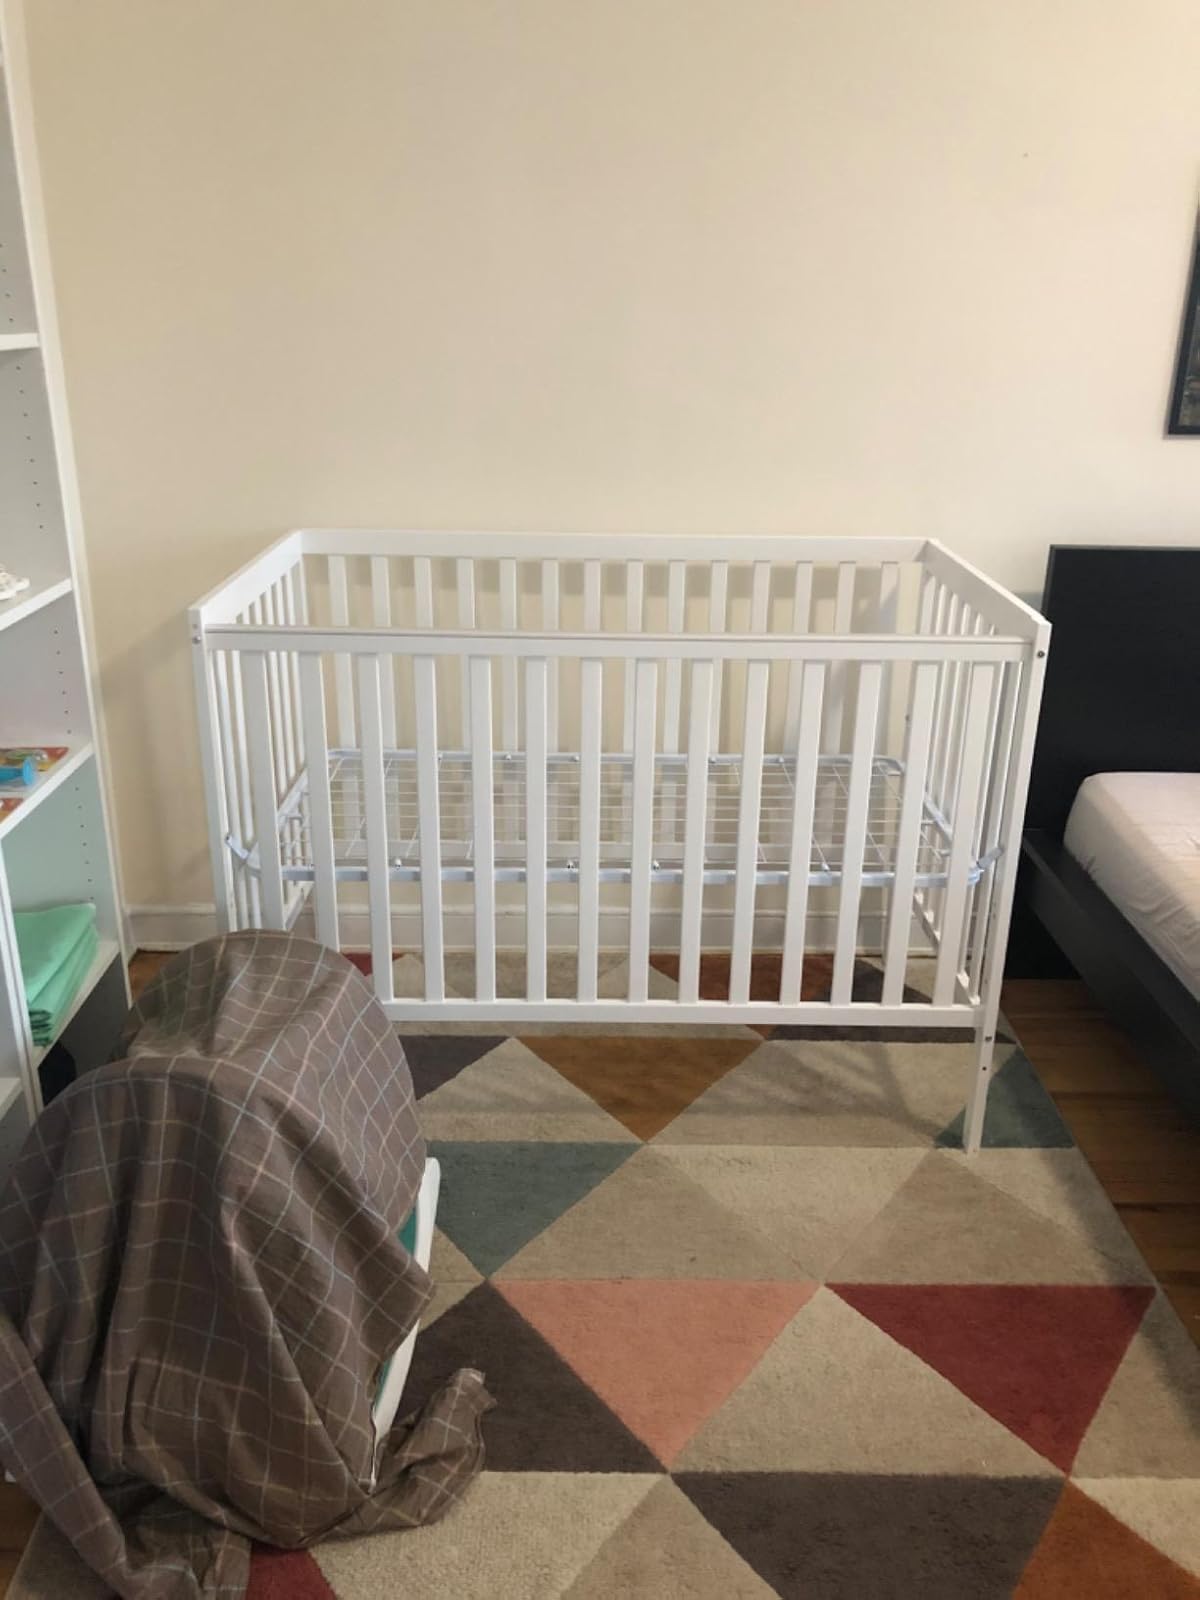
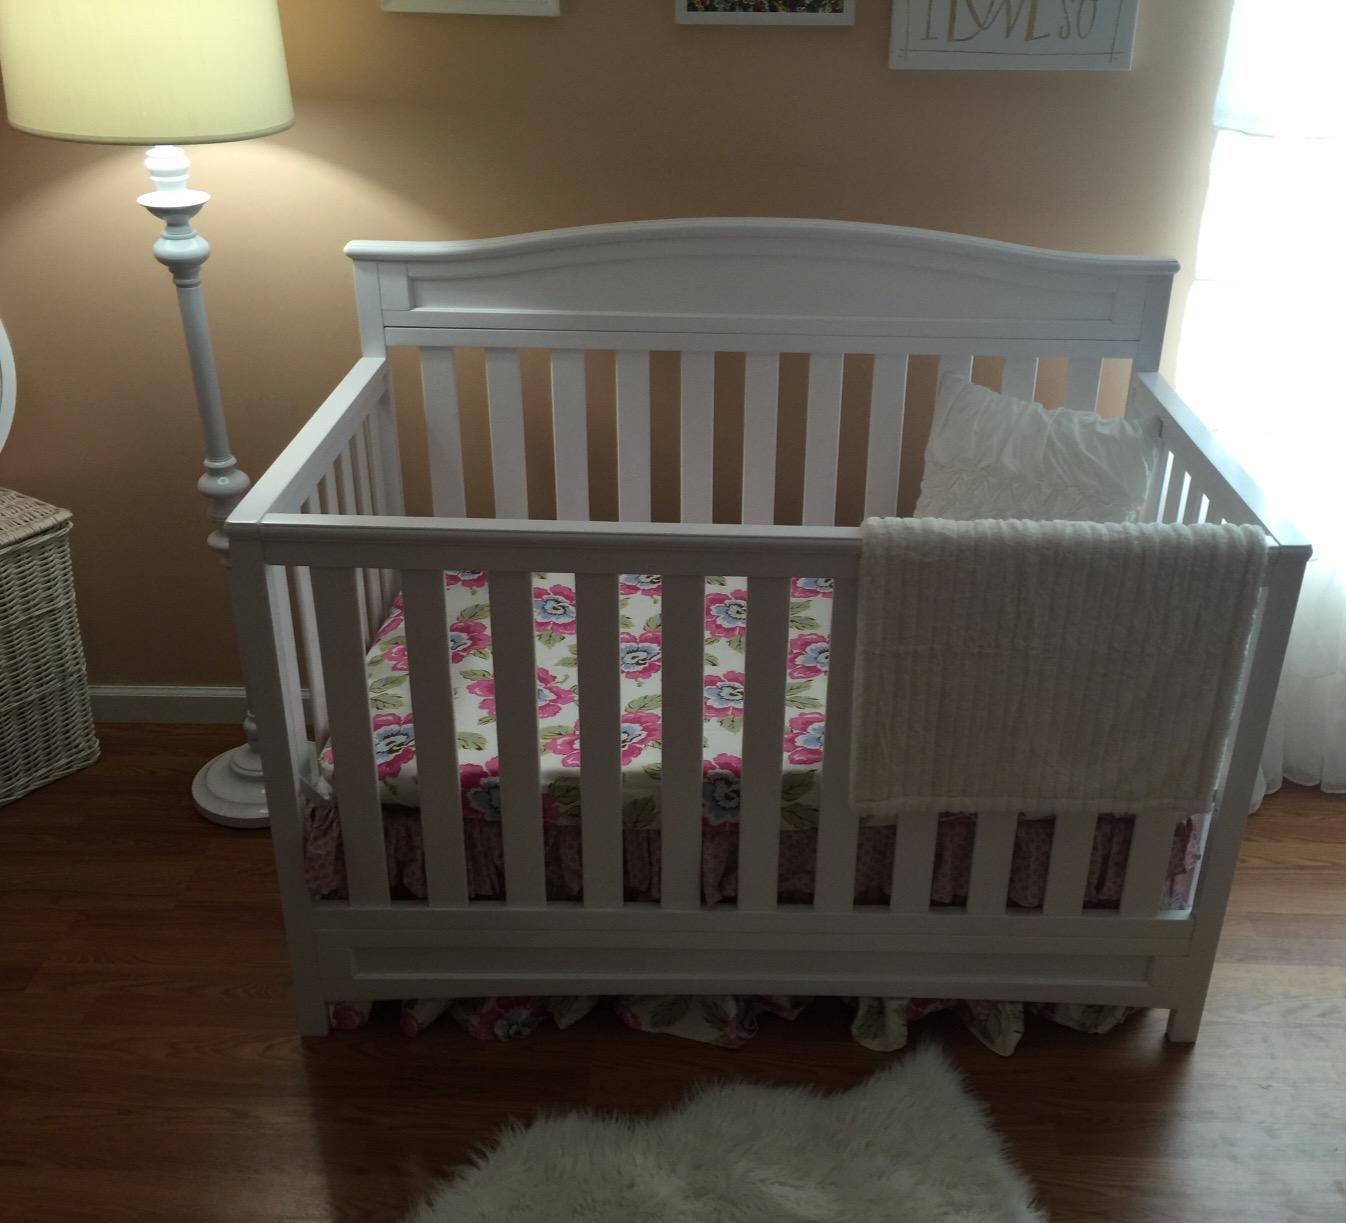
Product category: products_crib
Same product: no